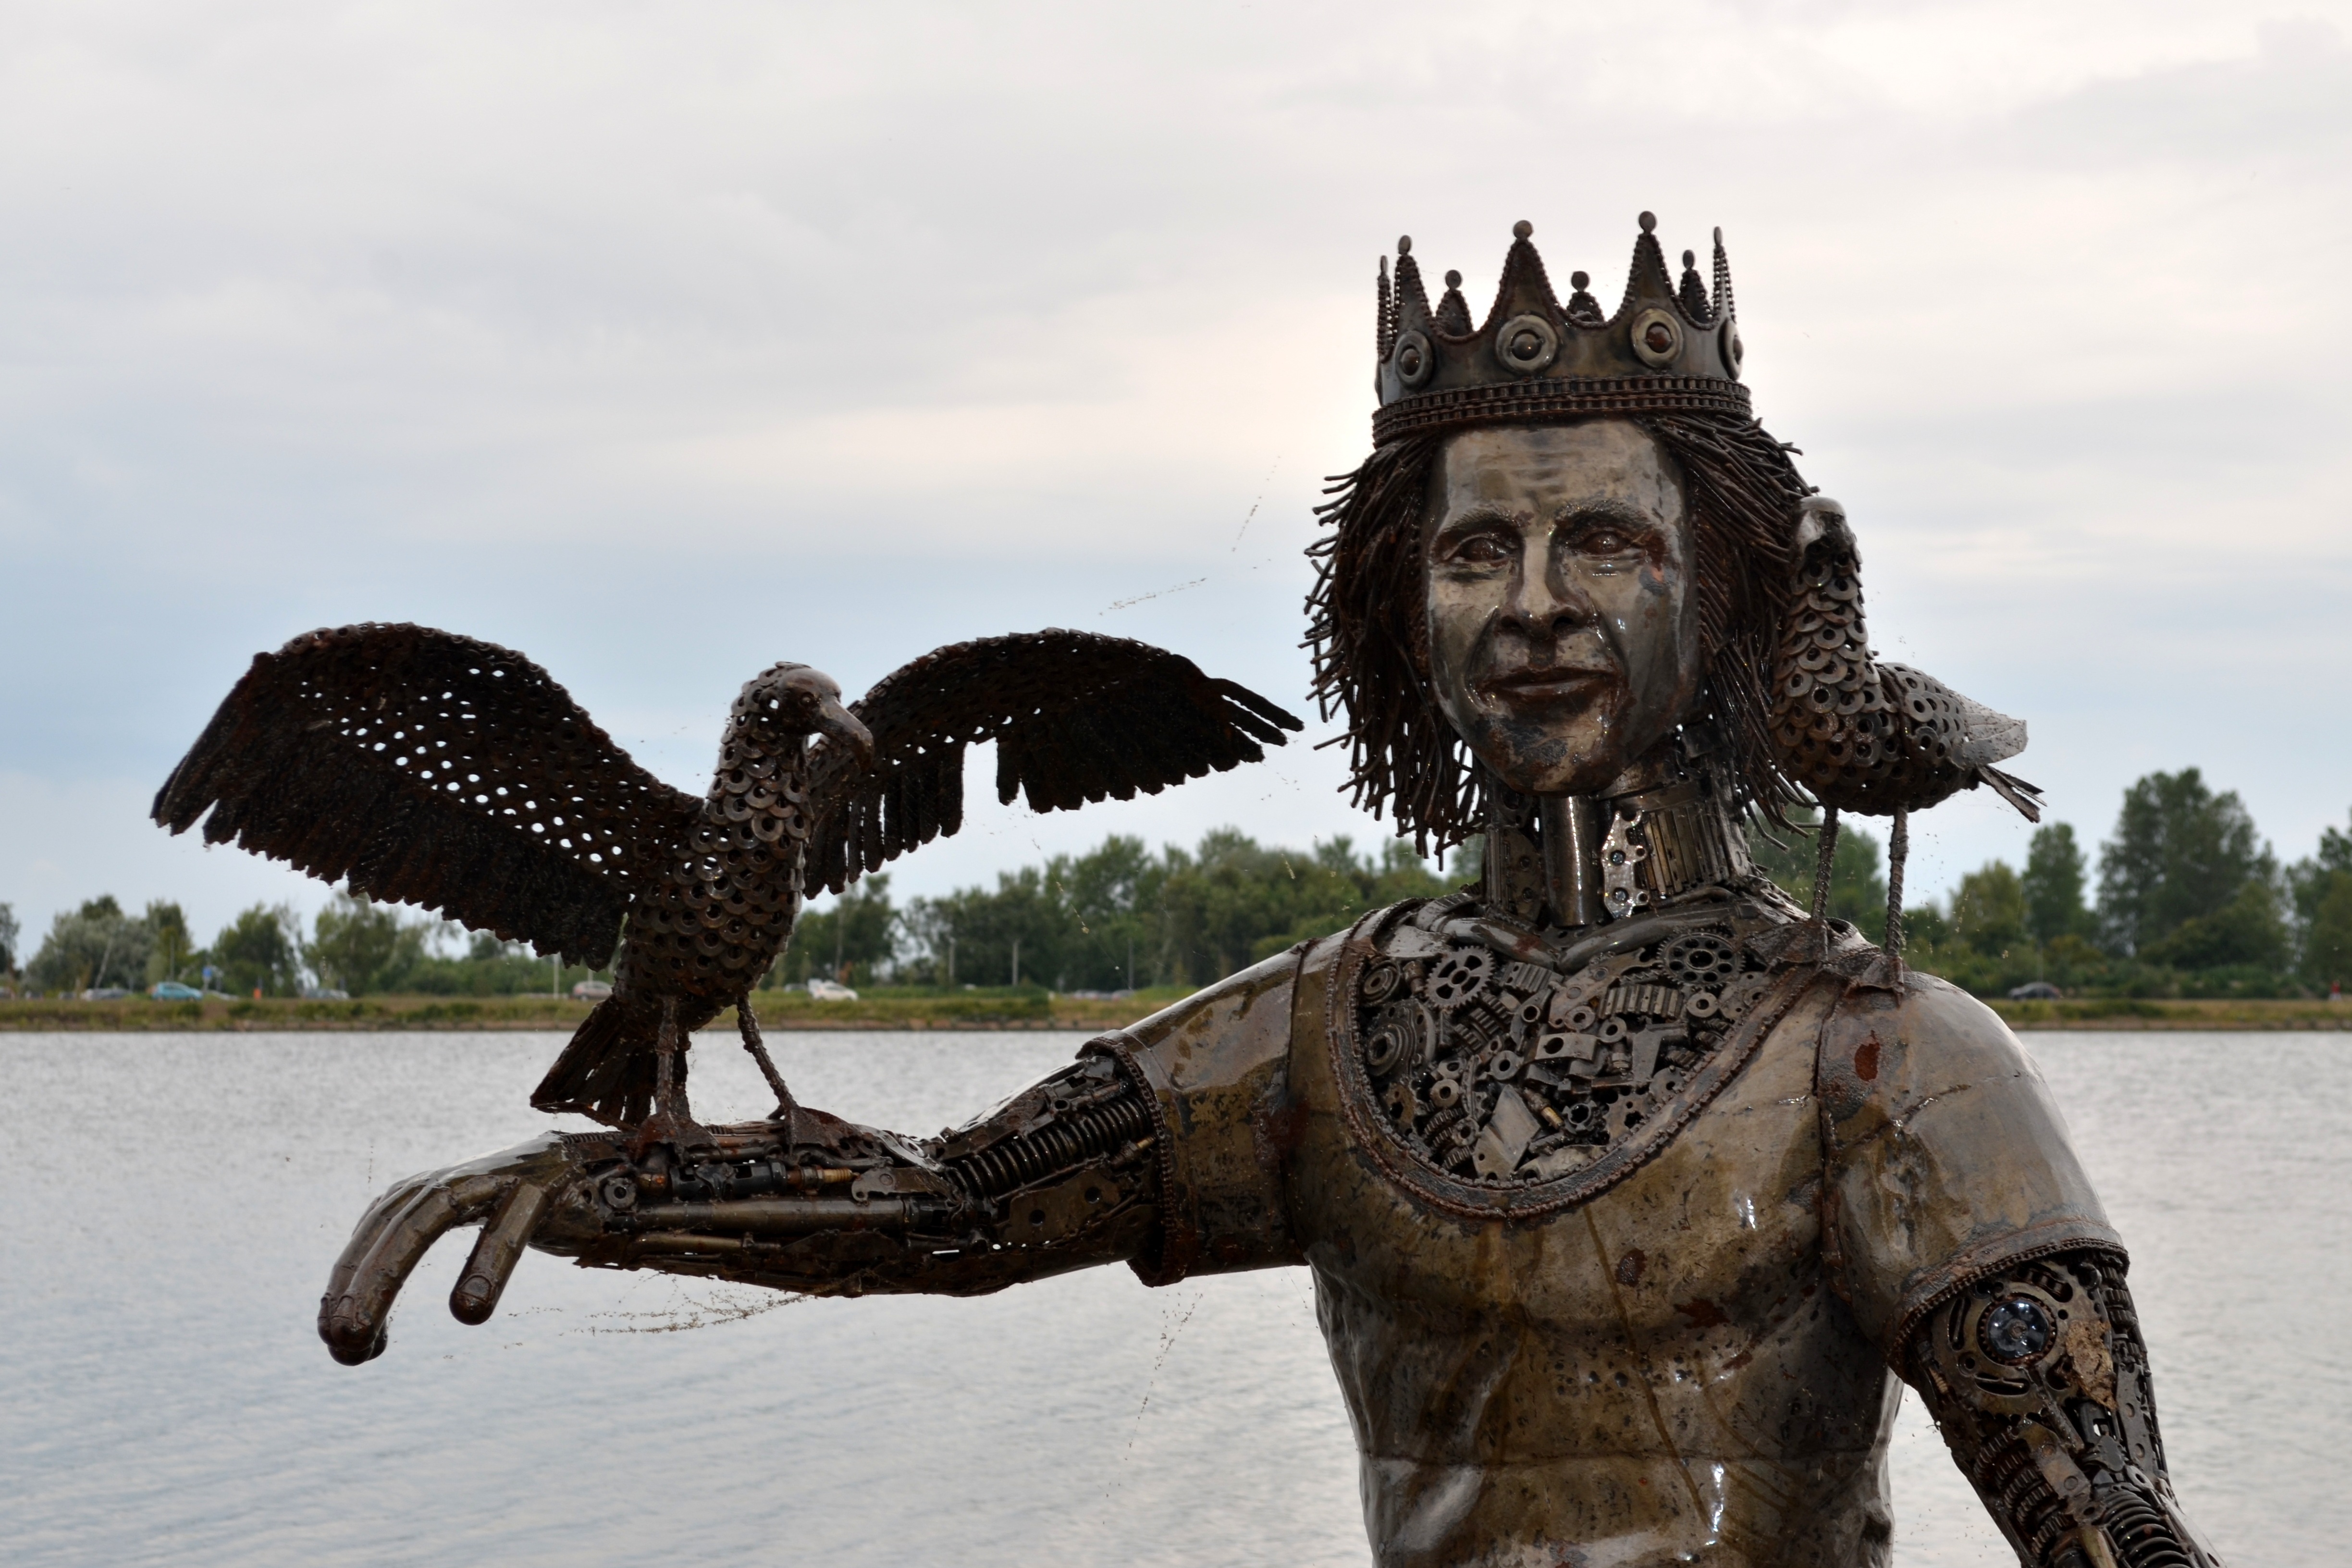
sea, water, nature, lake, monument, summer, statue, romantic, human, sculpture, art, temple, fantasy, carving, emotion, poseidon, mythology, neptune, fischer, fairy tales, ancient history, underworld, nagineni